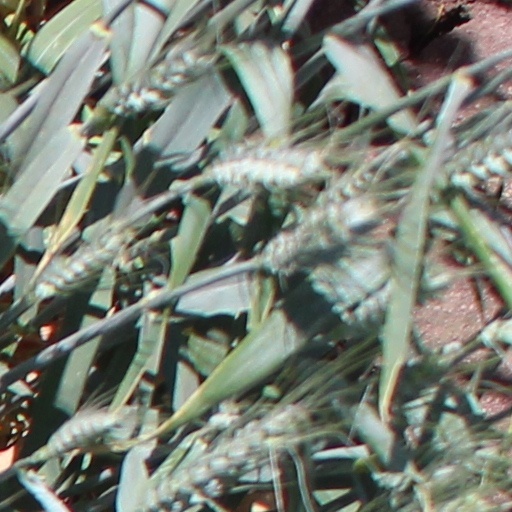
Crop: wheat